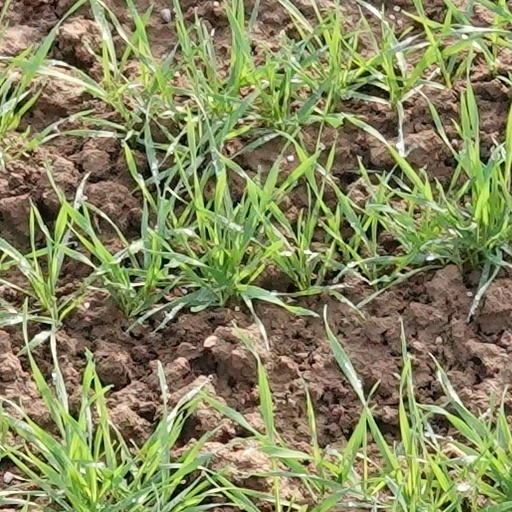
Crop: wheat